Pen spinning

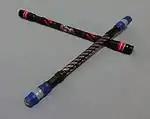
An example of mass-produced spinning pens.

Pen spinners often modify pens to construct a pen better suited for spinning. This practice of making pen modifications ("pen mods") is called pen modding. Pen mods are usually made with different parts from separate pens and markers however some mods are made of or include parts such as paper, bullets, archery tips, and tape. While any pen that has been modified is technically a pen mod, mods are often balanced, longer, and heavier than non-modded pens to assist with the momentum requirements of certain tricks. Out of the hundreds of pen mods, prevalent ones include the BICtory, Metallic Comssa, RSVP MX, Waterfall, Dr. KT, and Buster CYL. There is some speculation that using a heavier mod when beginning to learn tricks will lead to worse performance due to excessive reliance on the mod's momentum, rather than developing refined finger control.